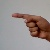
The image shows a hand gesture representing the letter 'G' in Indian Sign Language.